Fieldrunners 2

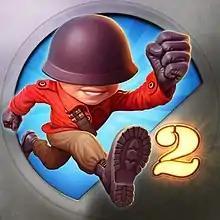
App Store icon

Fieldrunners 2 is a tower defense video game, the sequel to "Fieldrunners", developed and published by Subatomic Studios. It was released on July 19, 2012, as an iOS title, specifically designed for the iPhone and iPod Touch. It is the third release from developer Subatomic Studios. A PlayStation Vita version was released in December 2014.